Swimming at the 2004 Summer Olympics

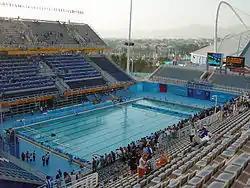
Grandstand view of the swimming pool at the Athens Olympic Aquatic Centre during the 2004 Summer Olympics.

Swimming events at the 2004 Summer Olympics were held at the Athens Olympic Aquatic Centre, officially known as the Olympic Aquatic Centre of the Athens Olympic Sports Complex (OCO) during the games. Originally built for the 1991 Mediterranean Games, it was refurbished to host swimming, diving, synchronised swimming, and water polo events; it was the first time in the history of the Olympics that all aquatics disciplines had been held at a single venue. Swimming events were held at the main outdoor pool of the complex, which held 10,893 spectators, and was interchangeably used for swimming and water polo events throughout the duration of the games. A plastic-coated tarpaulin roof covering the two outdoor pools of the complex, designed to protect spectators and swimmers from being exposed to the summer heat, was originally planned to be built as part of the renovations. However, due to cost overruns and delays in construction, planners decided to scrap the roof in March 2004, which was criticised by FINA, the governing body of water sports. The venue would ultimately be approved by FINA weeks before the opening of the games in August.